Cooroora Masonic Temple

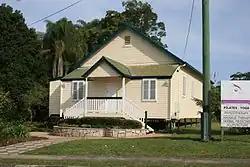
Former Cooroora Masonic Temple

Cooroora Masonic Temple is a heritage-listed community hall at 9 Station Street, Pomona, Shire of Noosa, Queensland, Australia. It was built in 1923. It was added to the Queensland Heritage Register on 12 December 2003.